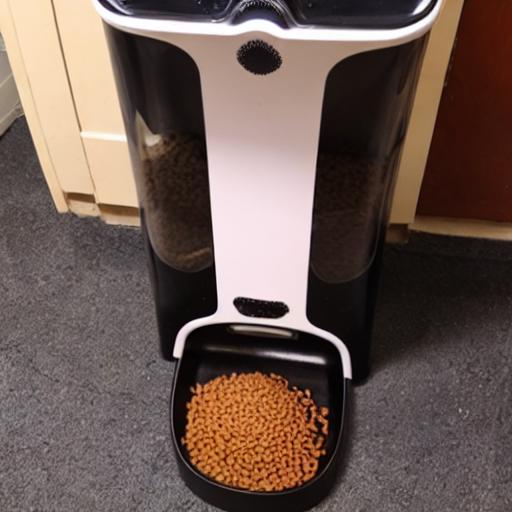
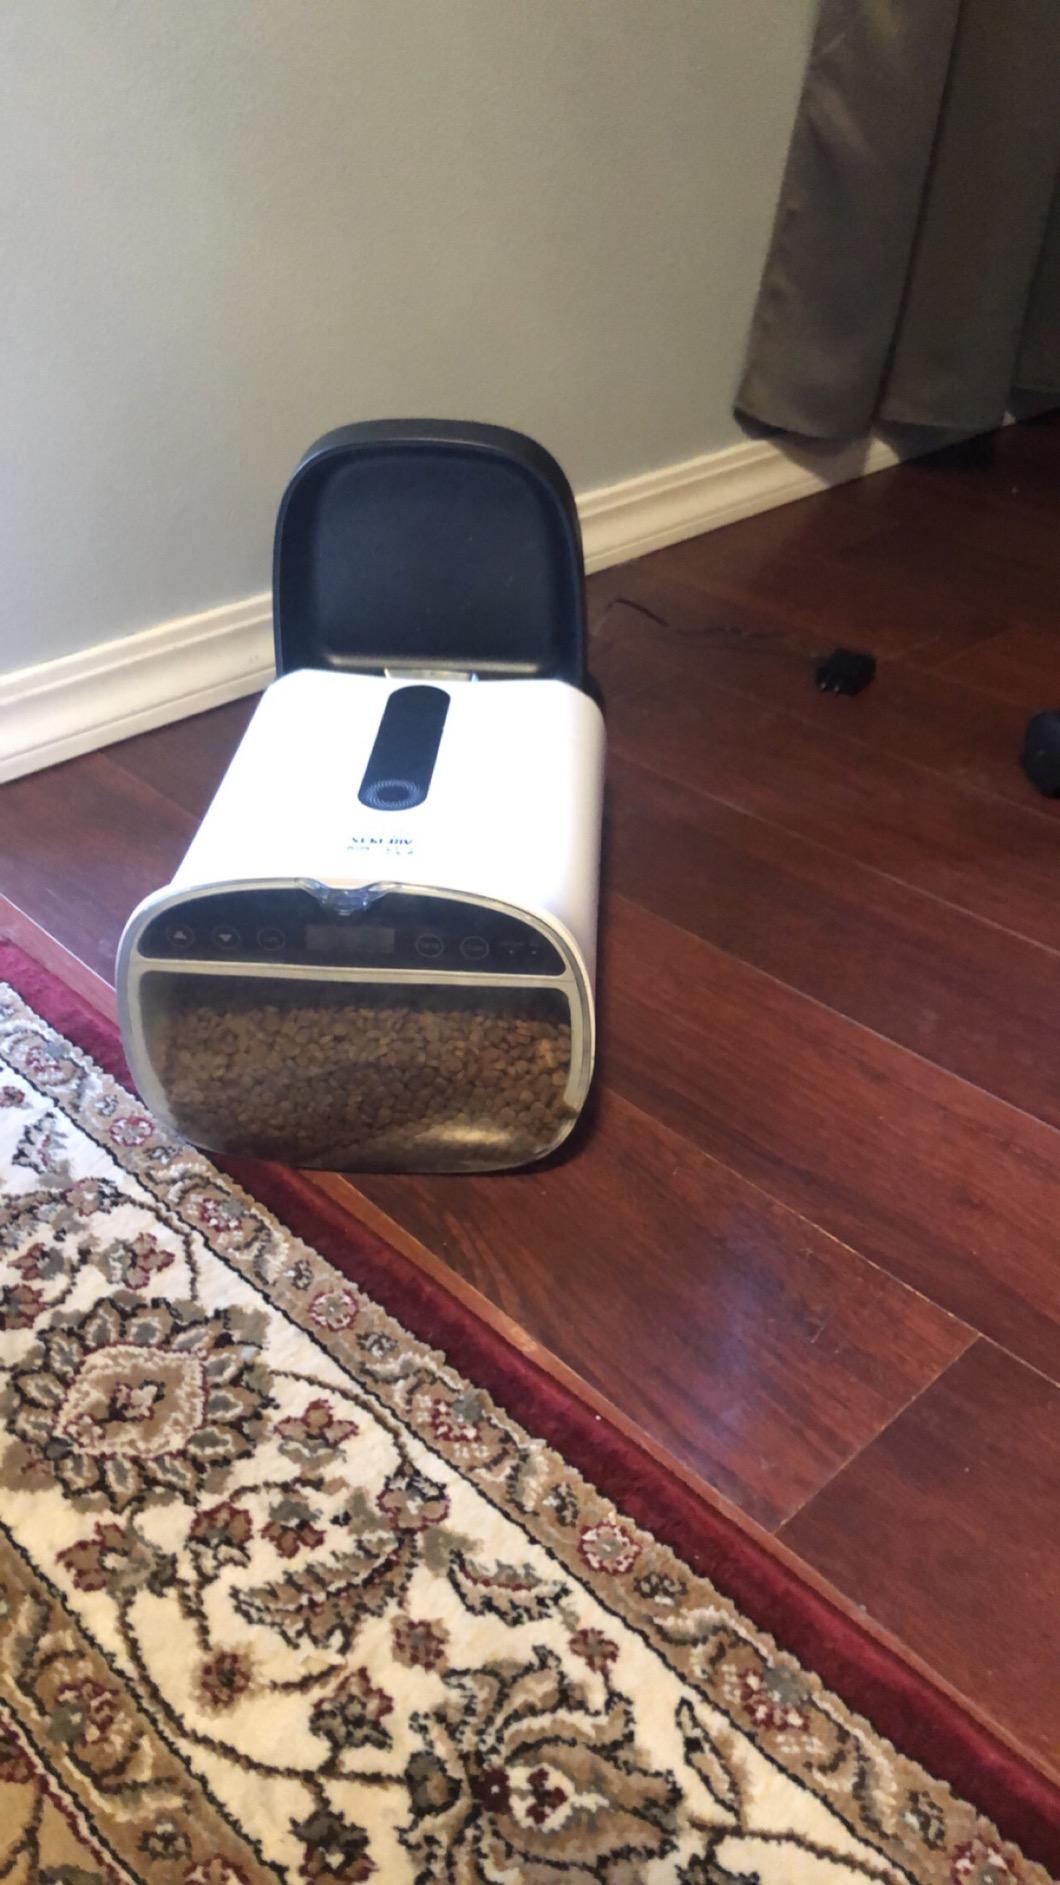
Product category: items_feeder
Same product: no